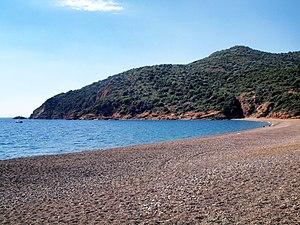
Serriera est une commune française située dans la circonscription départementale de la Corse-du-Sud et le territoire de la collectivité de Corse. Elle appartient à l'ancienne piève de Sia, dans les Deux-Sevi.
Partinello est une commune française située dans la circonscription départementale de la Corse-du-Sud et le territoire de la collectivité de Corse. Elle appartient à l'ancienne piève de Sia dont elle était le chef-lieu, dans les Deux-Sevi.